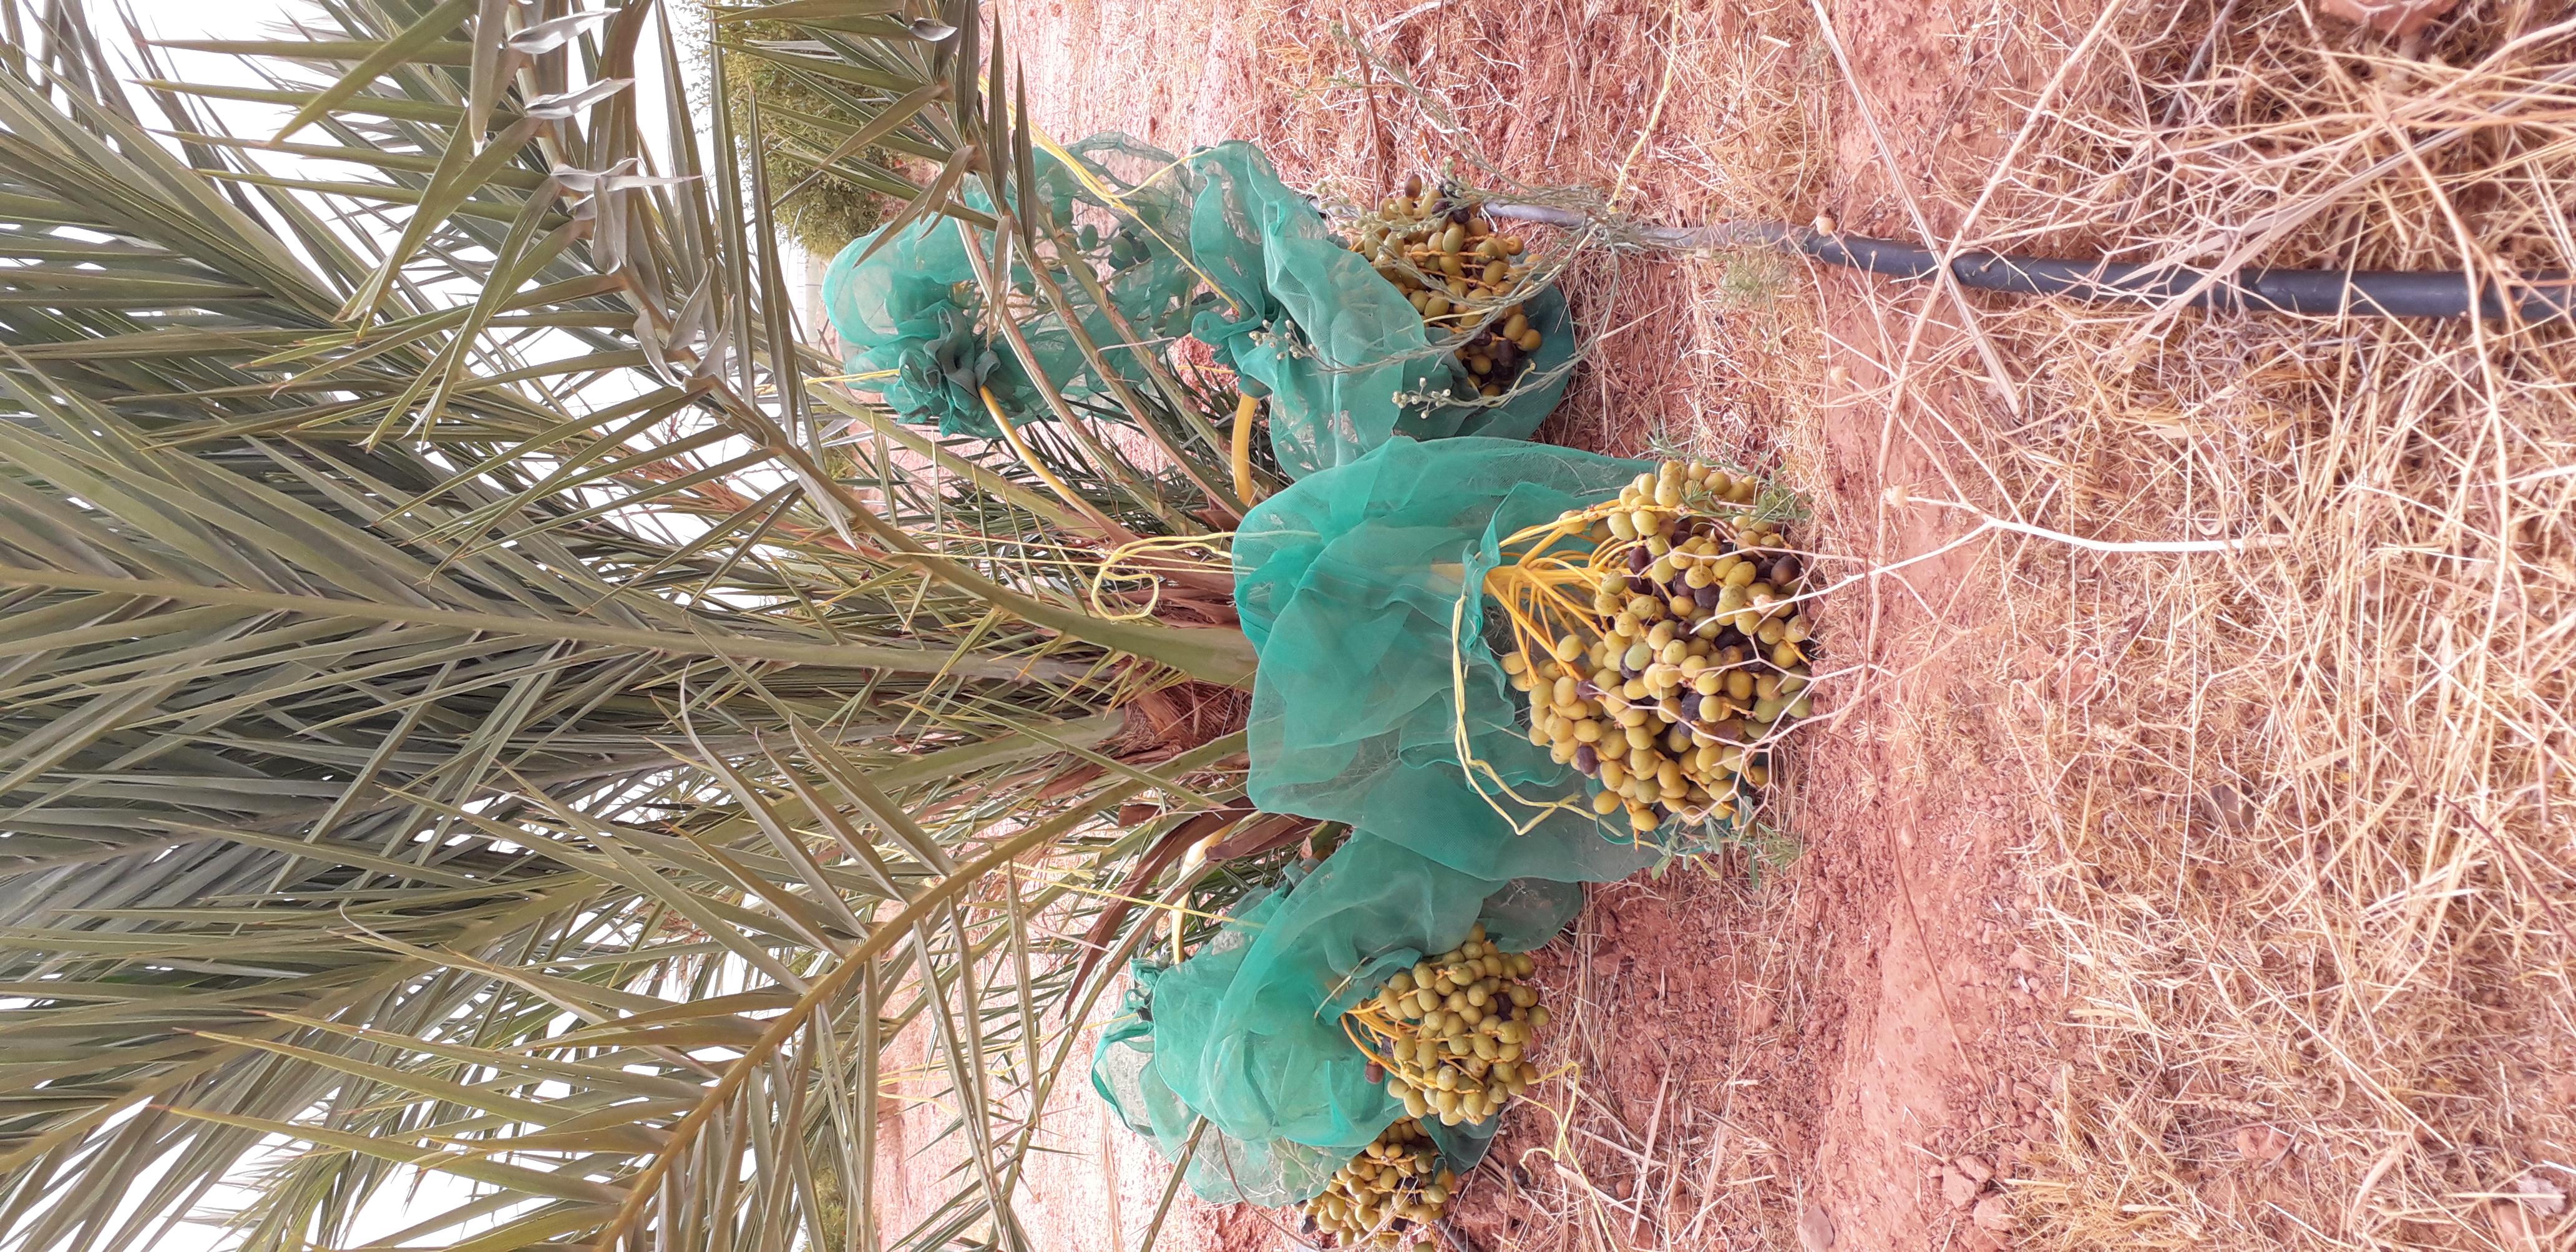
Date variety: kholt